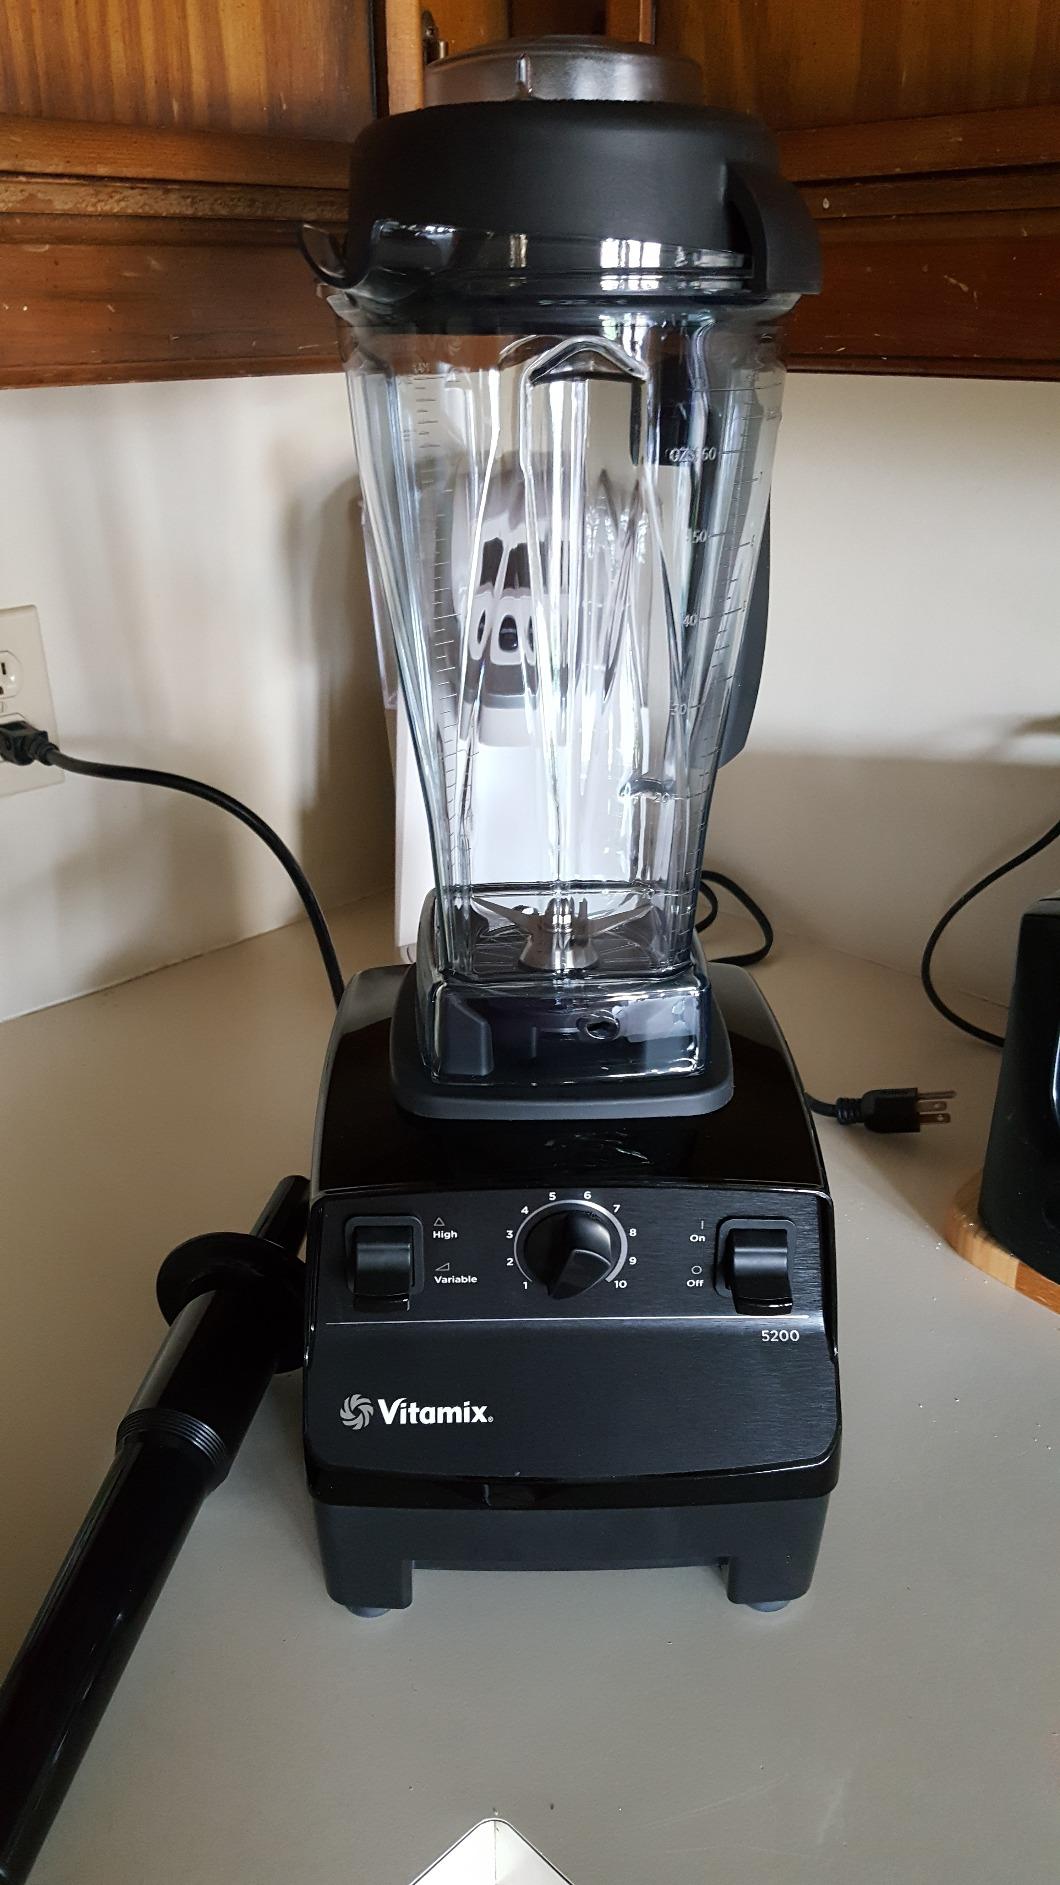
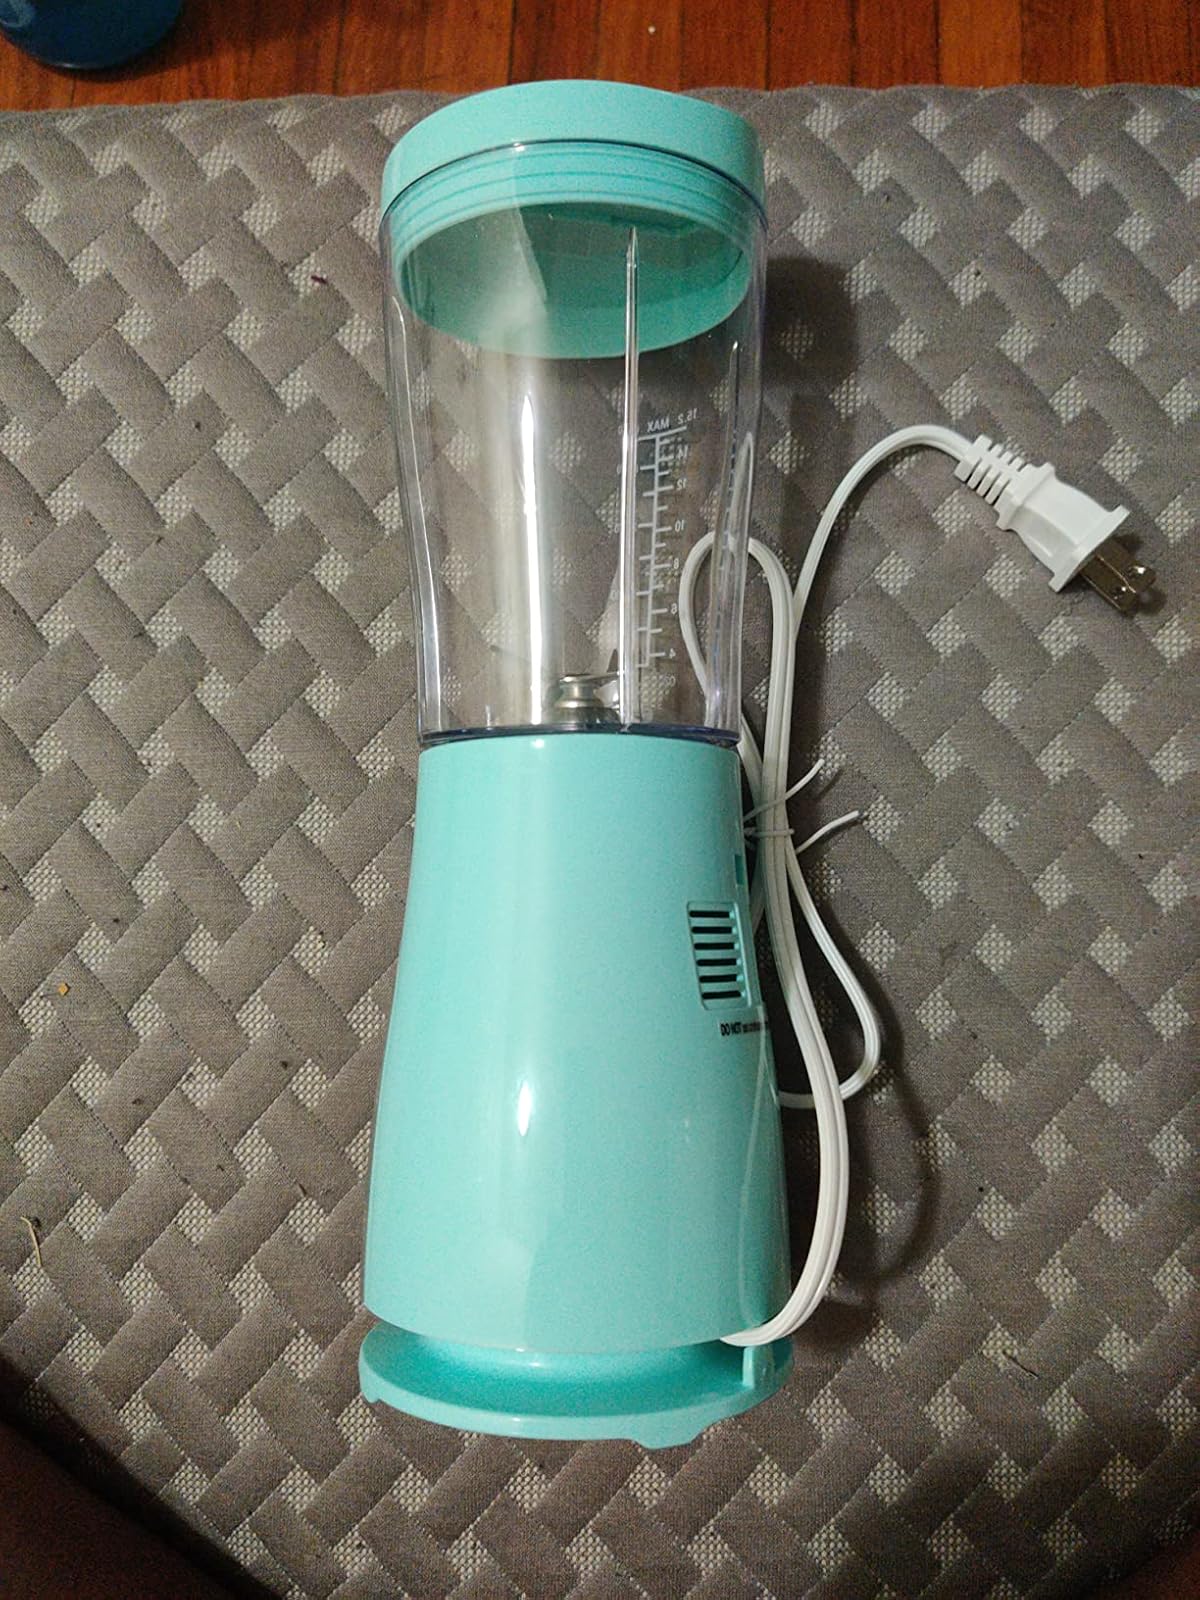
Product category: items_blender
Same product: no